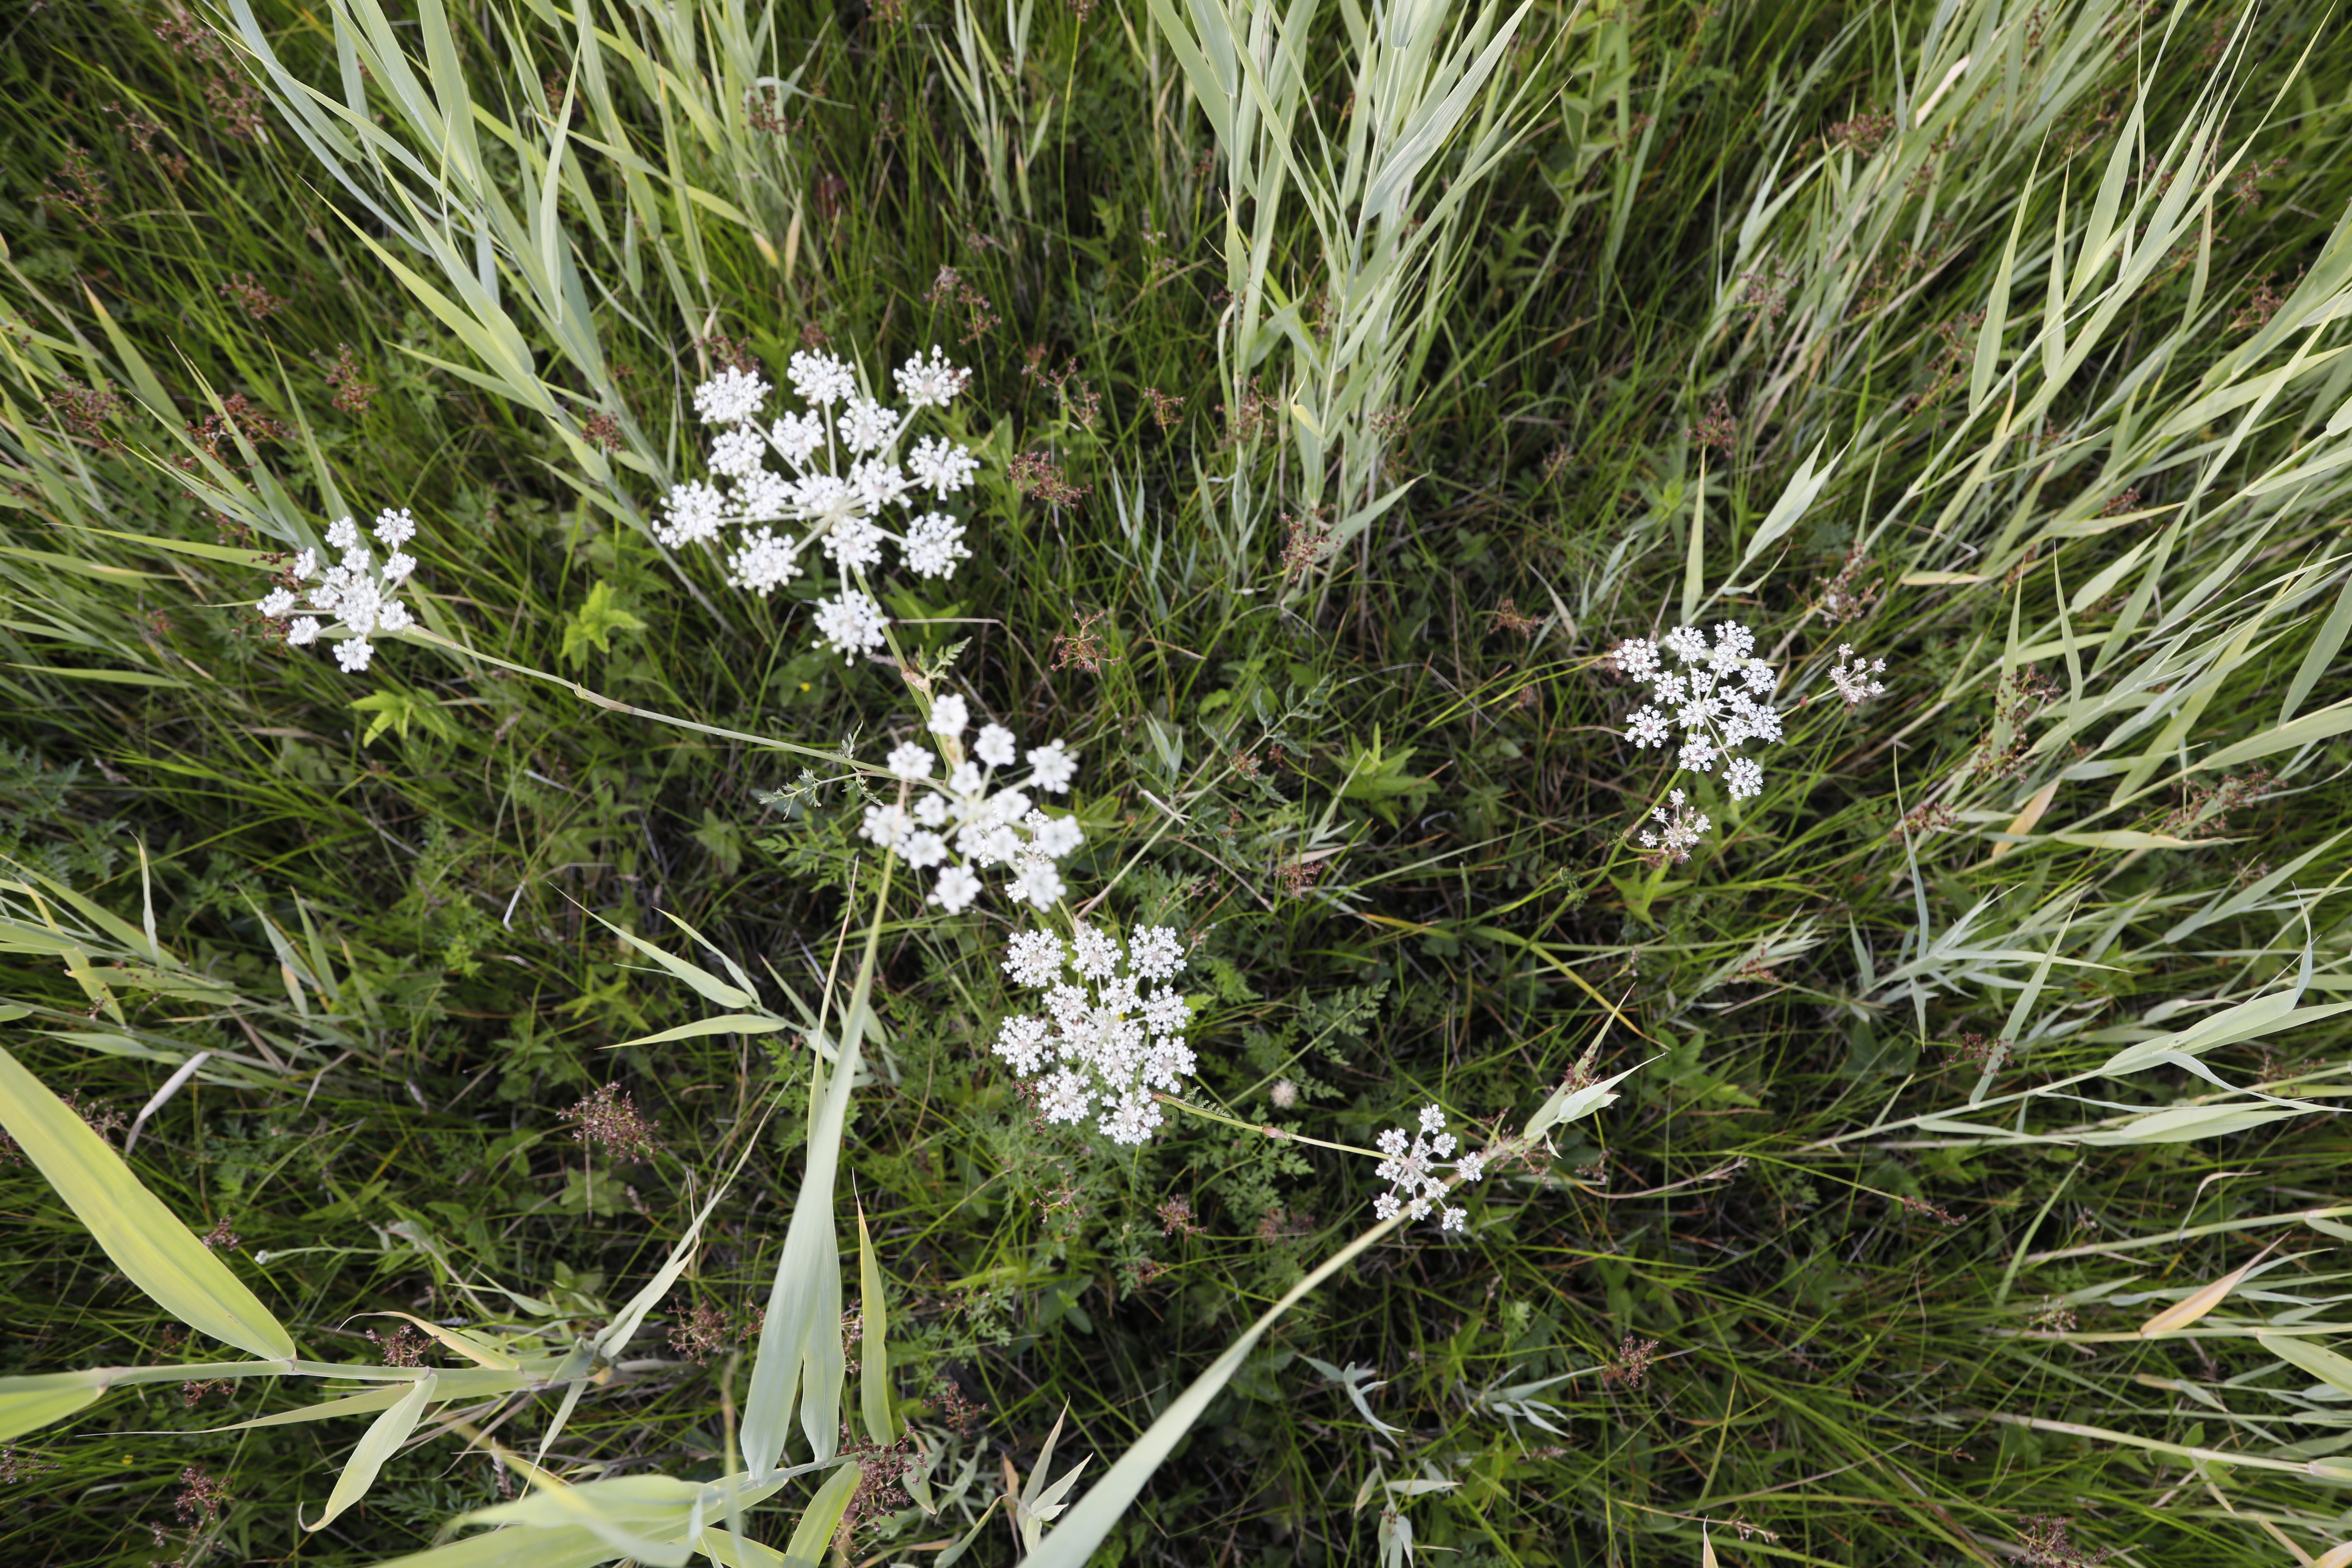
Plant species: Peucedanum palustre